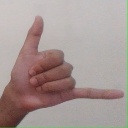
अक्षर: द